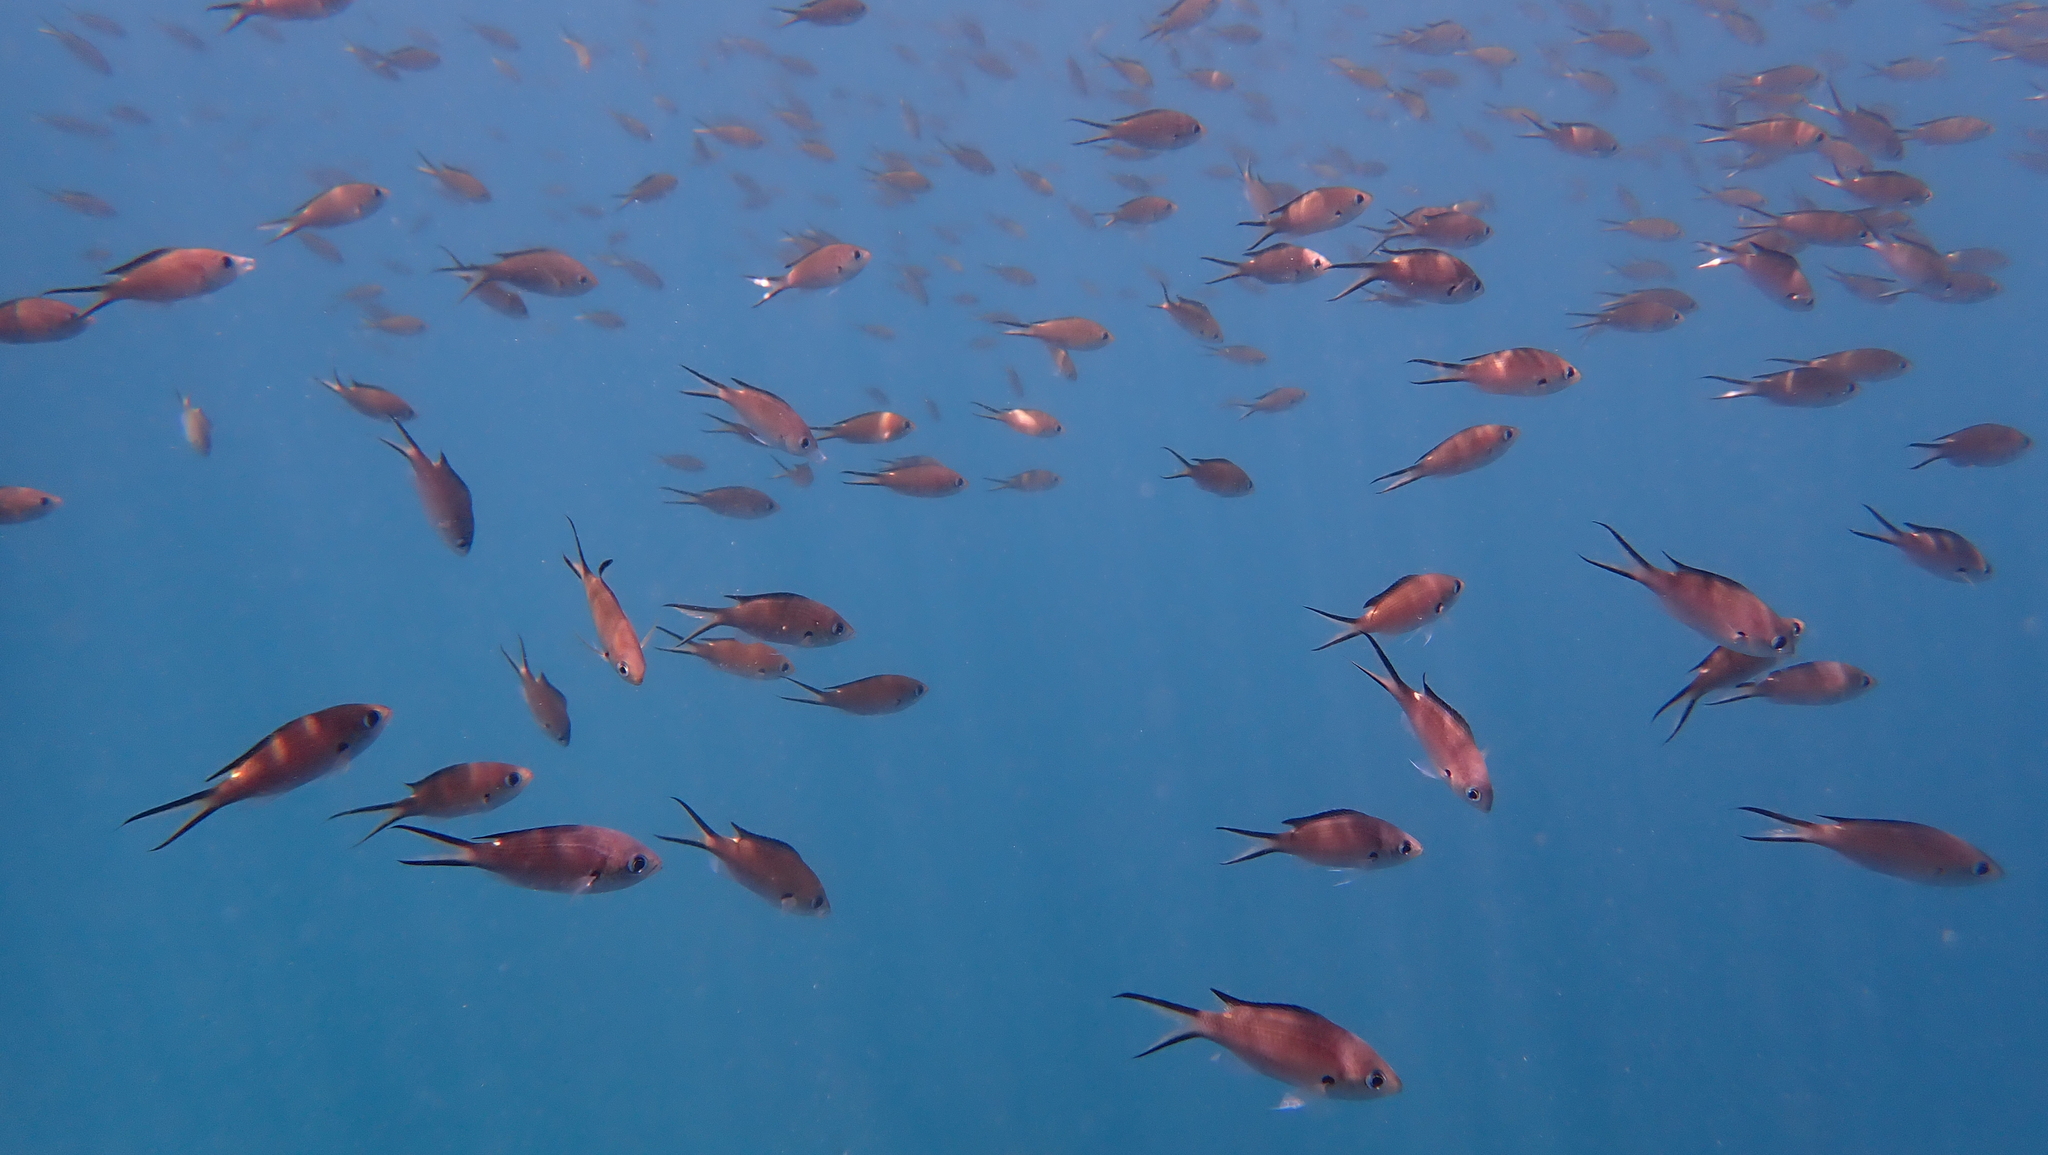
fish (species not among the labelled classes)